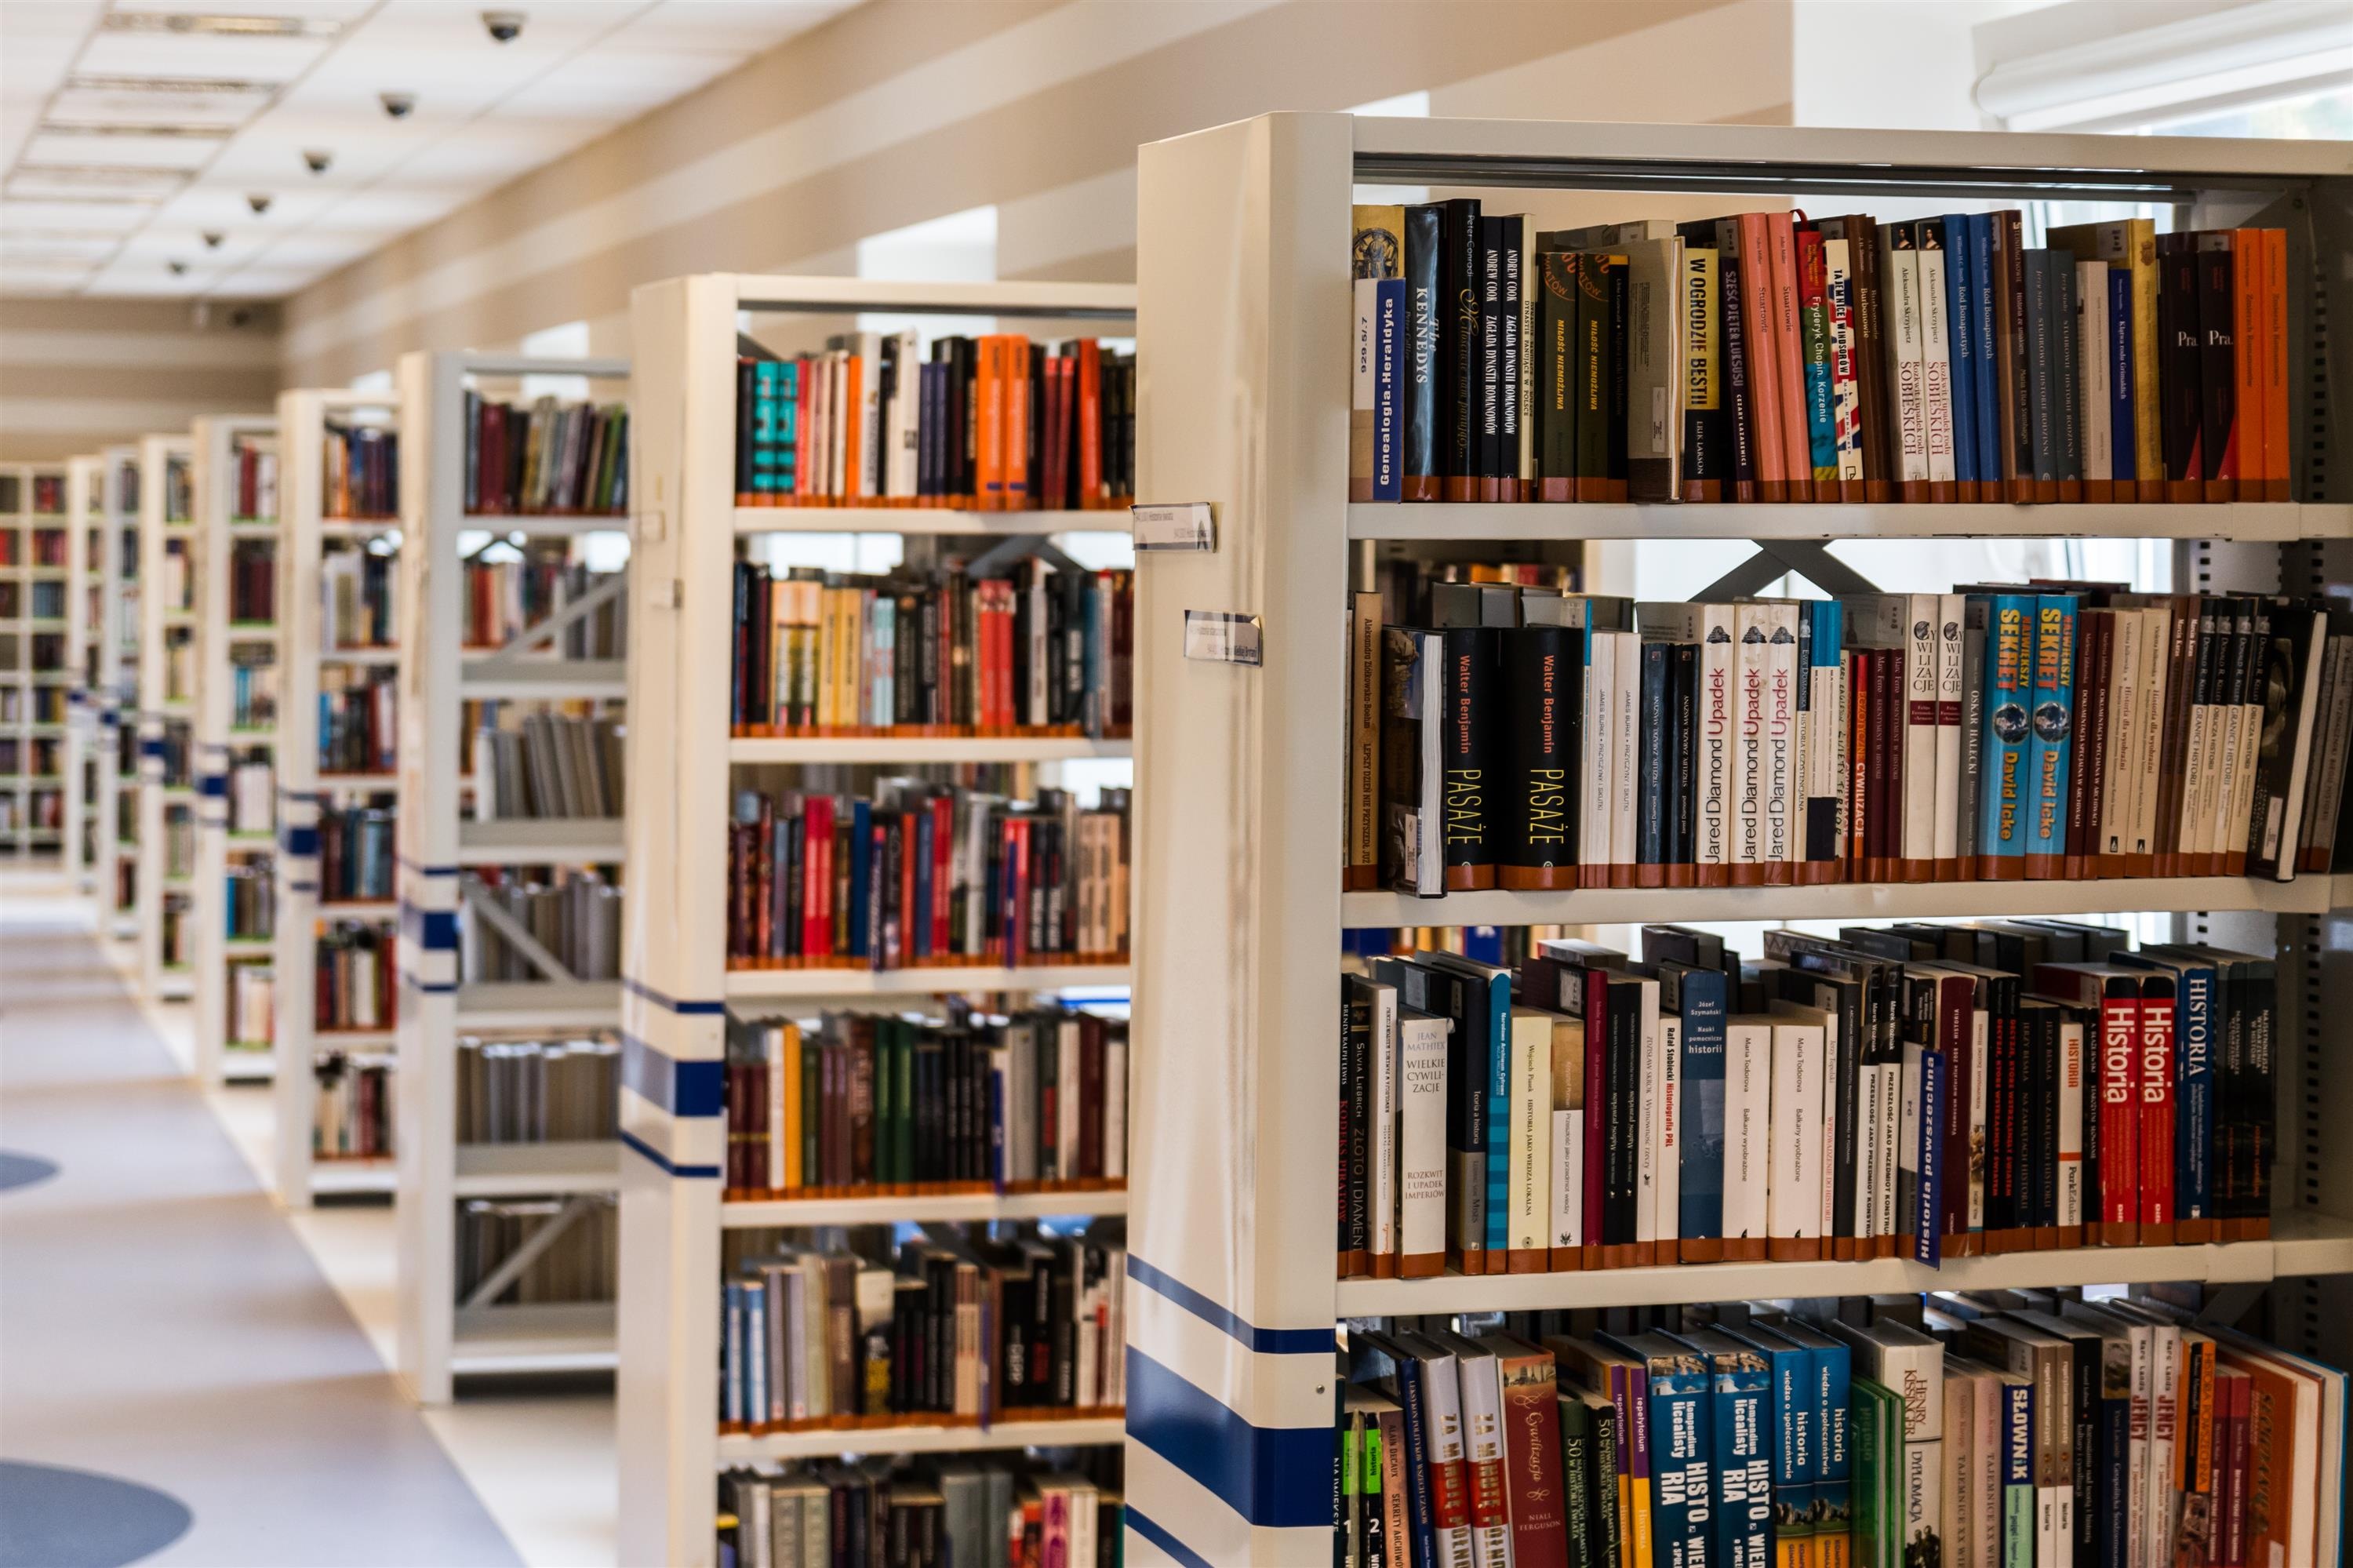
book, read, building, reading, shelf, furniture, education, bookcase, library, shelving, rent, knowledge, public library, inventory, kielce, books in the library, bookselling, this book is